Sainte-Anne-de-Bellevue

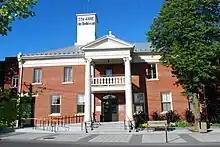
City Hall

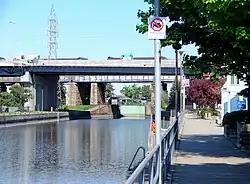
The Sainte-Anne-de-Bellevue Canal and boardwalk. Linking Lake Saint-Louis and Lake of Two Mountains at the mouth of the Ottawa River, the canal was an integral part of the Montreal-Ottawa-Kingston inland shipping route from its opening in 1843. Today, it is used essentially for pleasure boating.

Sainte-Anne-de-Bellevue is traversed by Autoroute 40 (the Trans-Canada Highway) and Autoroute 20, which crosses the Ottawa River over the Galipeault Bridge linking it to Île Perrot.